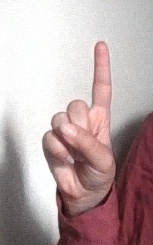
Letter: bb